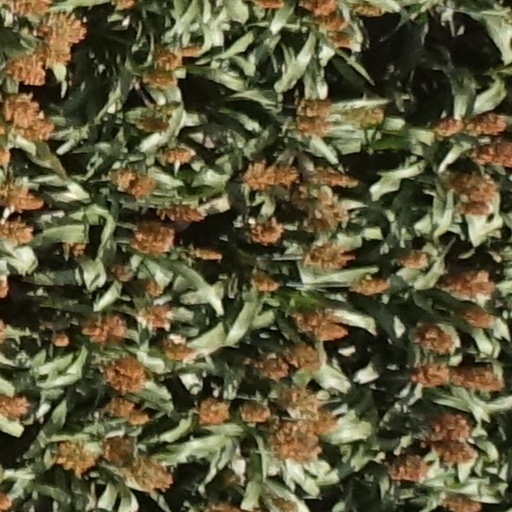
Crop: sorghum